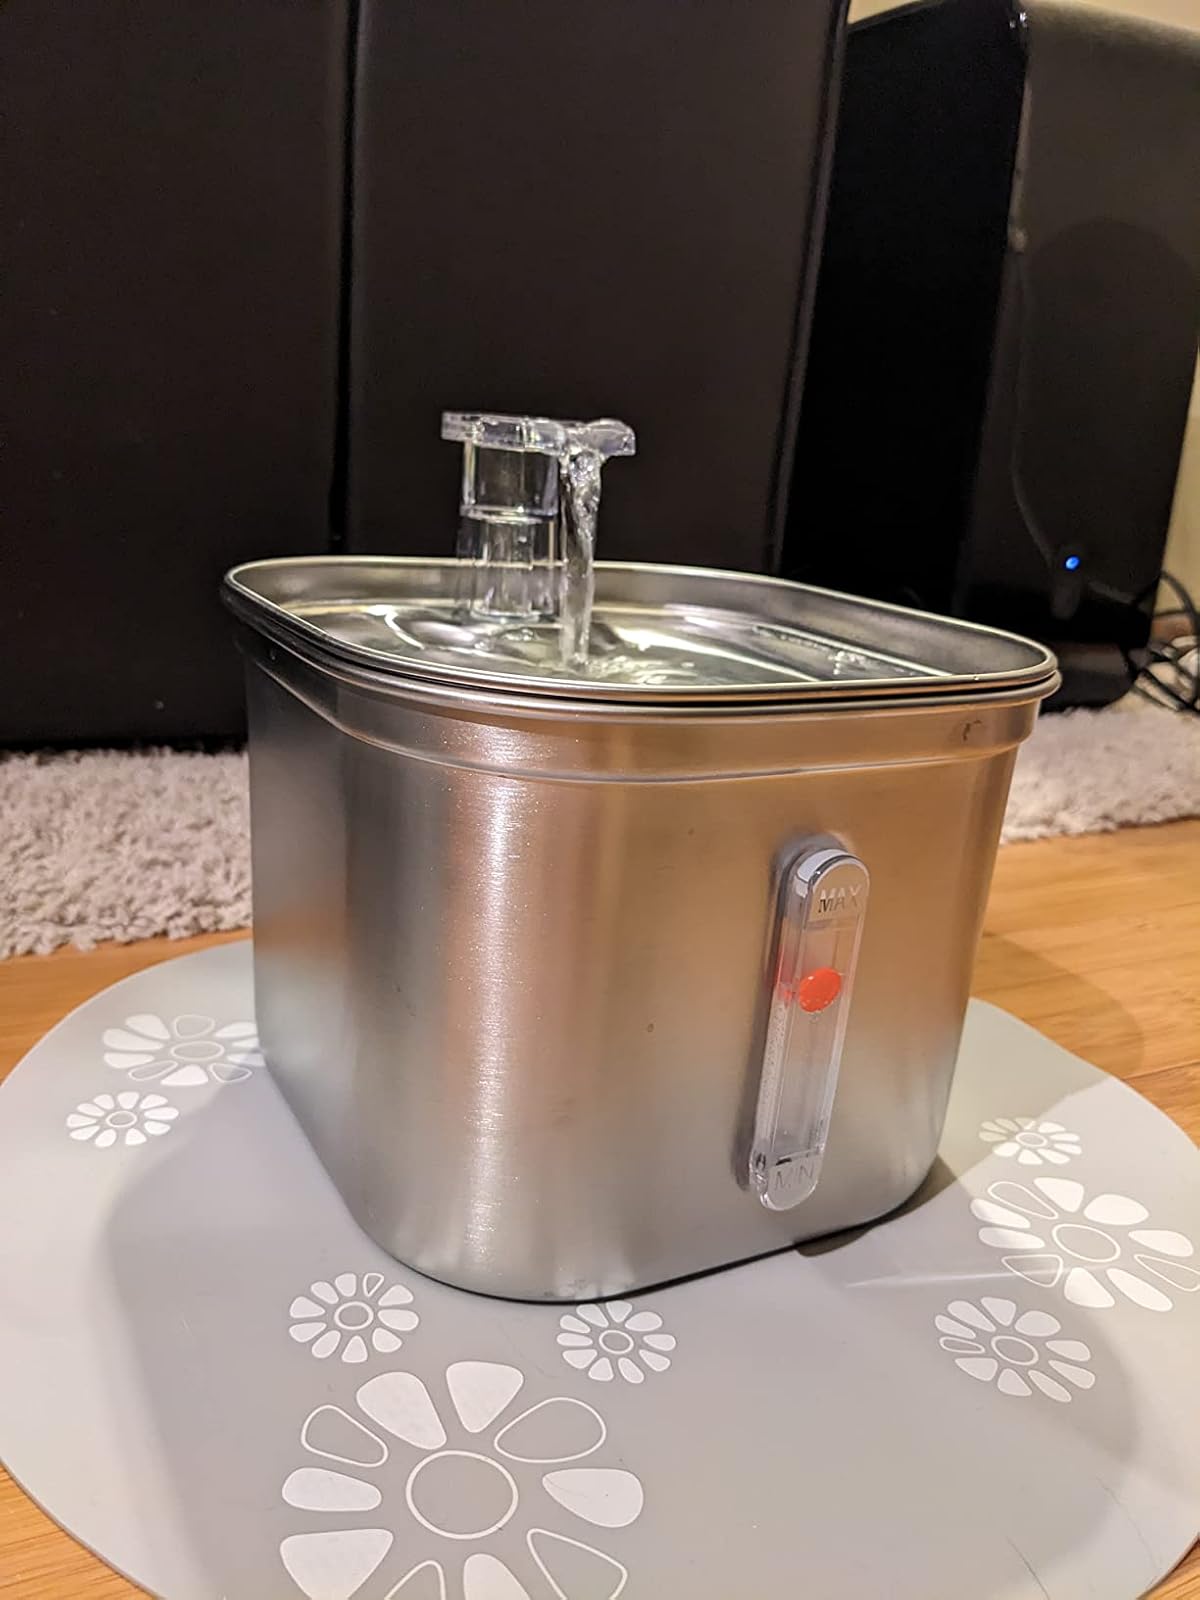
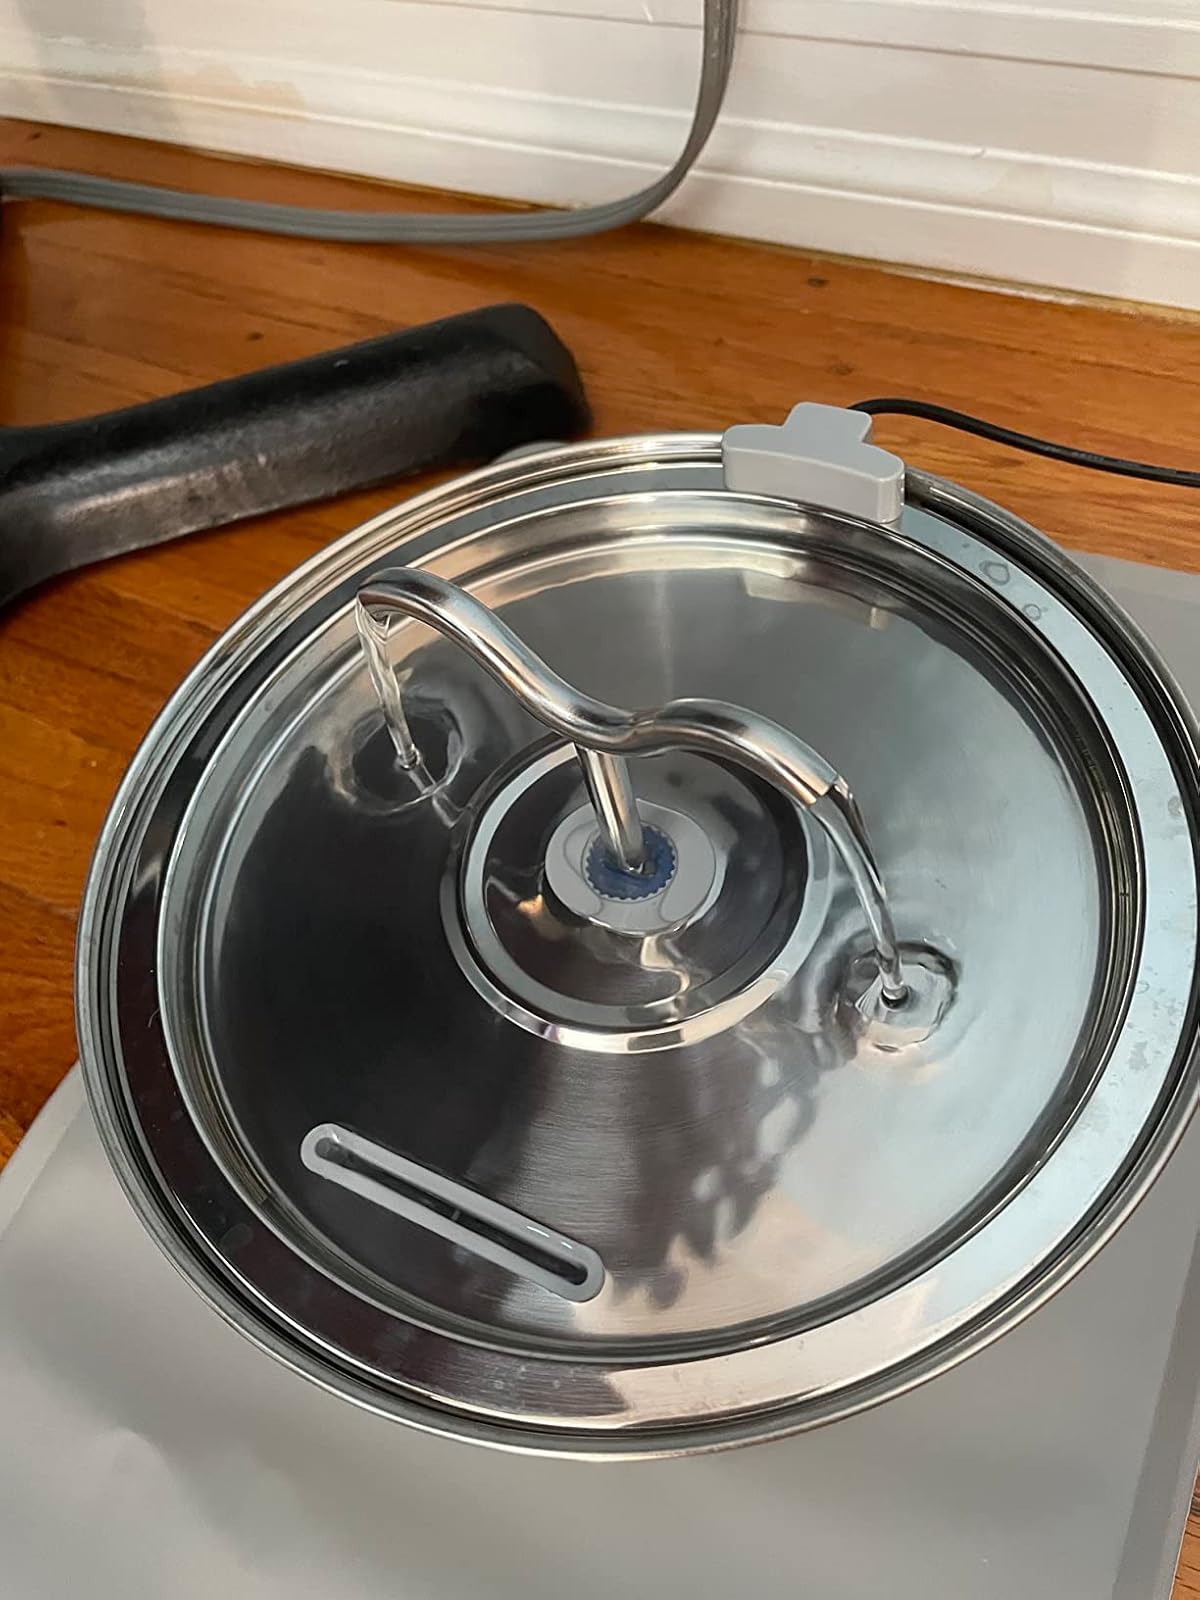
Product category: items_bowl
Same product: no